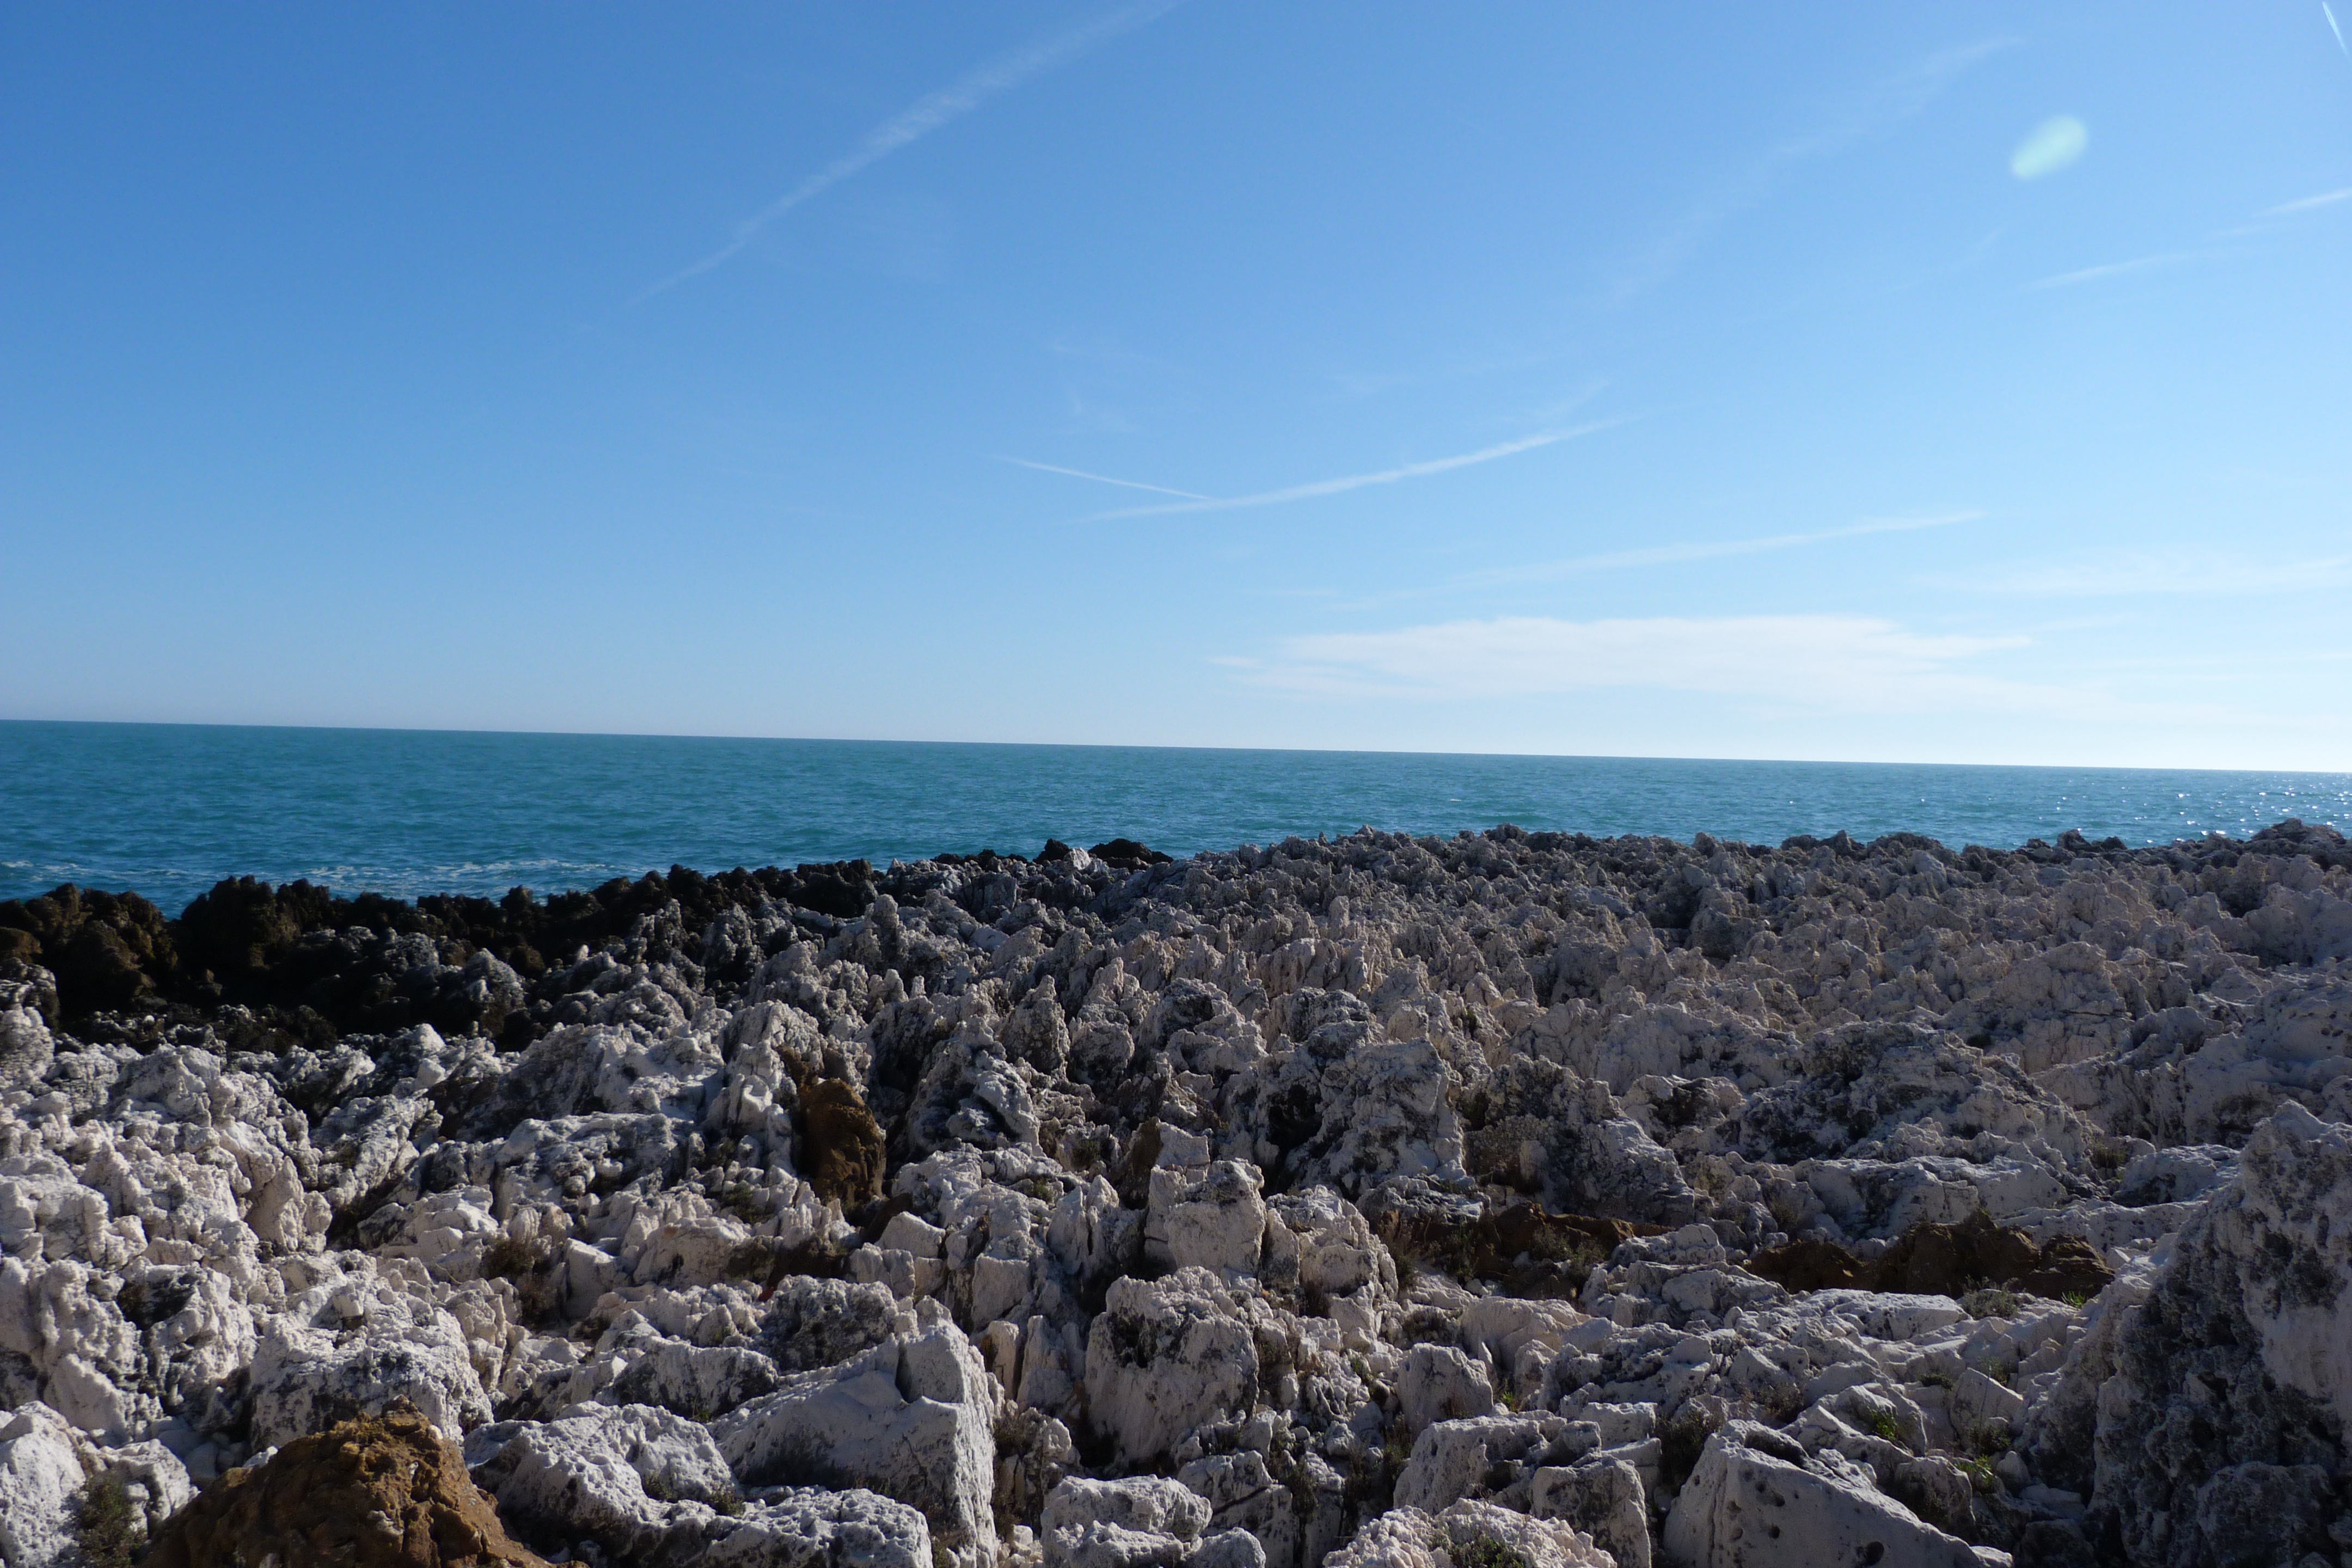
beach, landscape, sea, coast, rock, ocean, horizon, shore, wave, formation, cliff, bay, terrain, geology, badlands, cape, landform, natural environment, geographical feature